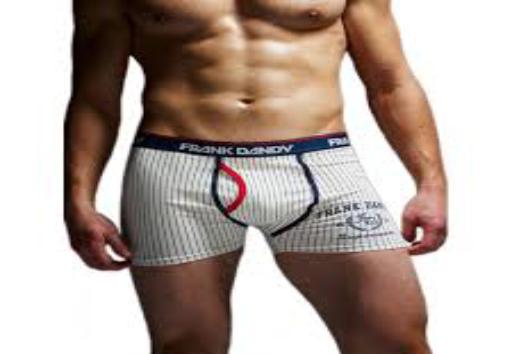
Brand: Frank Dandy
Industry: Clothes